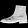
Label: Ankle boot